Rainvillers

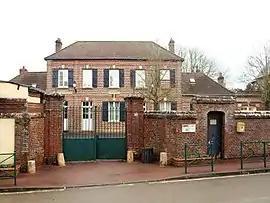
The town hall in Rainvillers

Rainvillers is a commune in the Oise department in northern France.